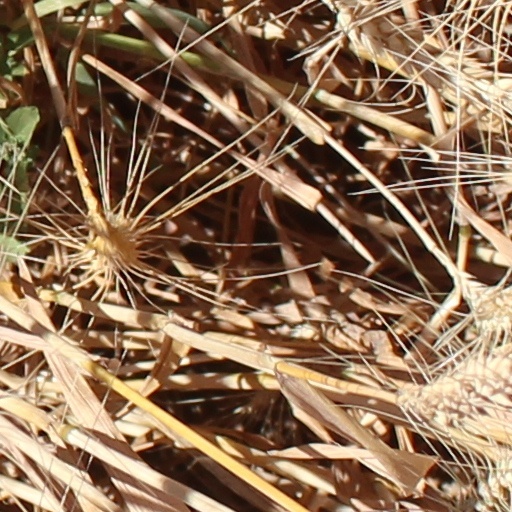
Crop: wheat